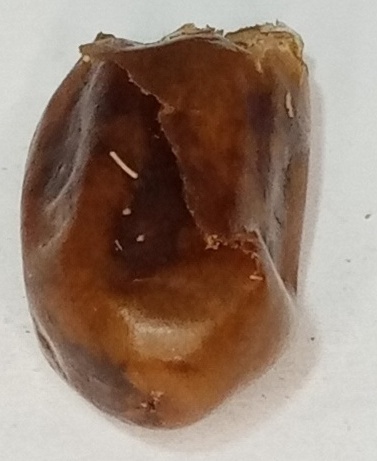
Variety: fasli-toto
Size: medium
Grade: grade-1